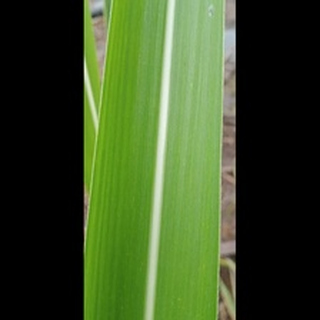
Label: healthy_sugarcane